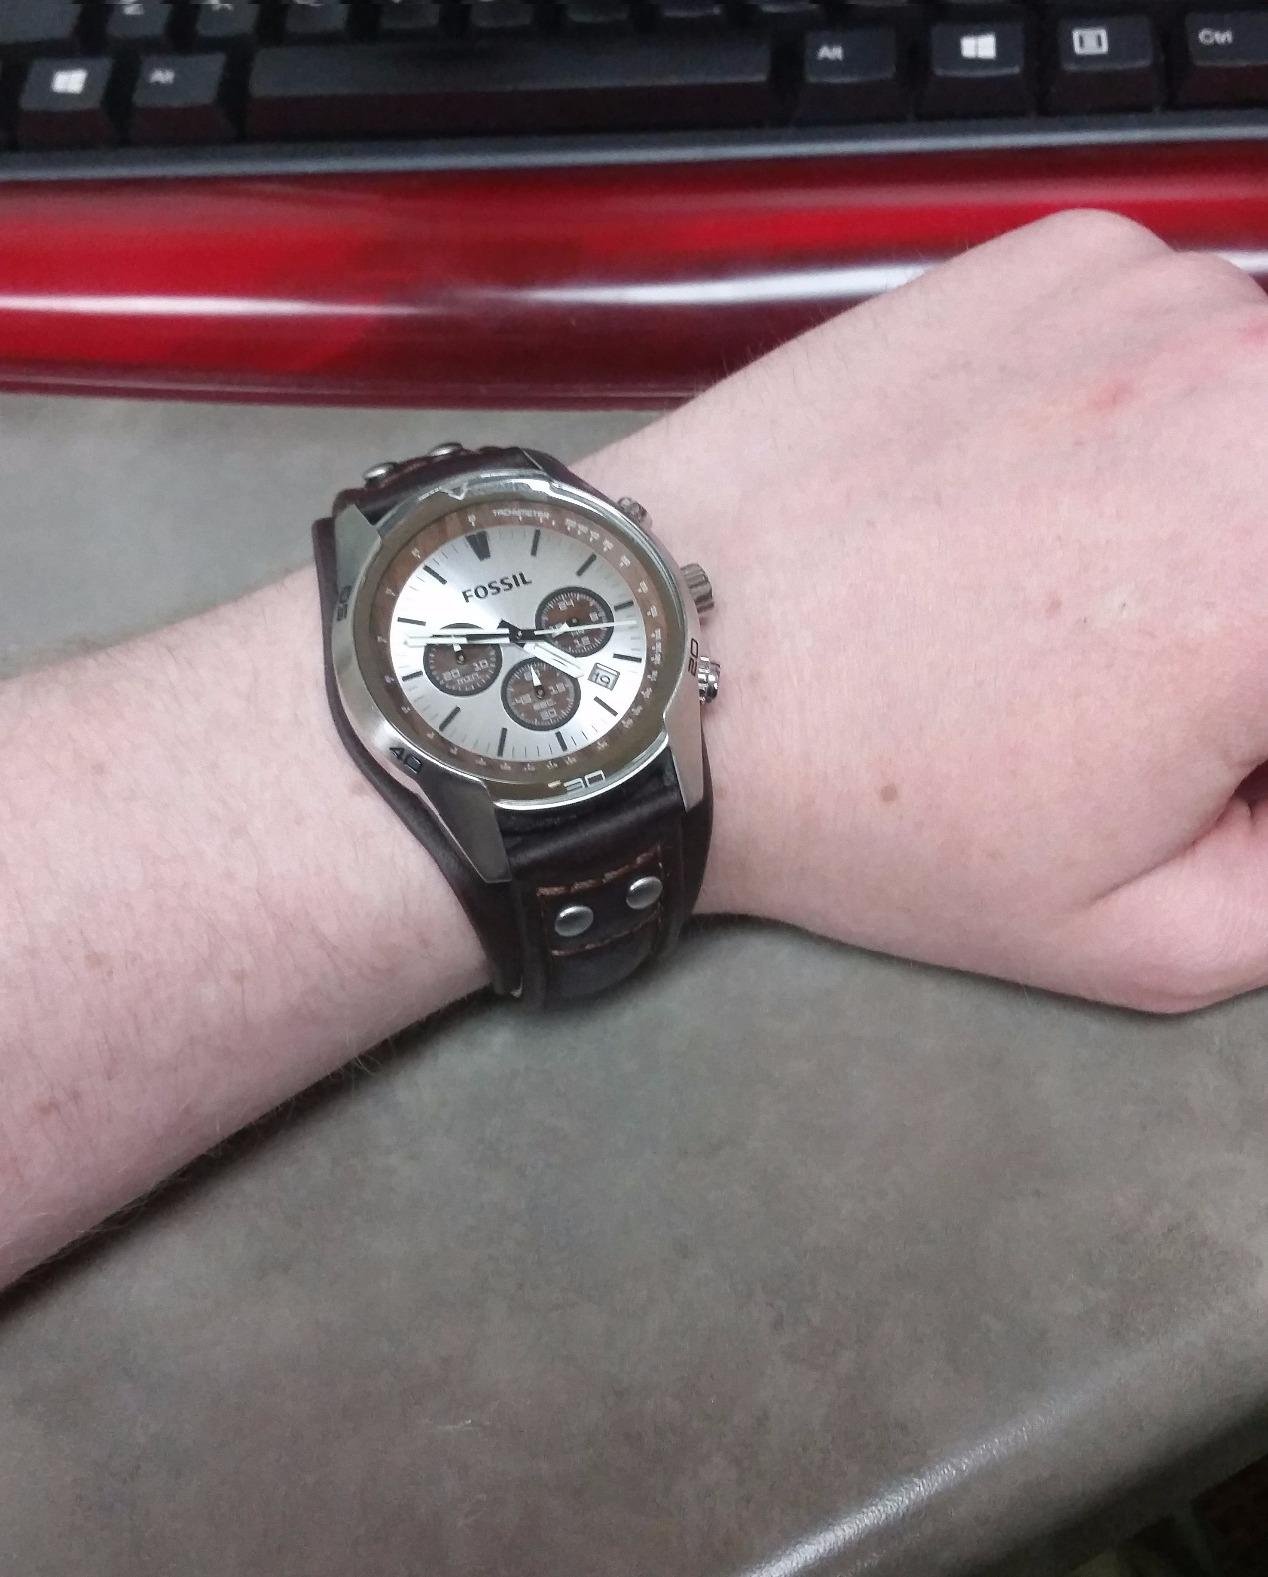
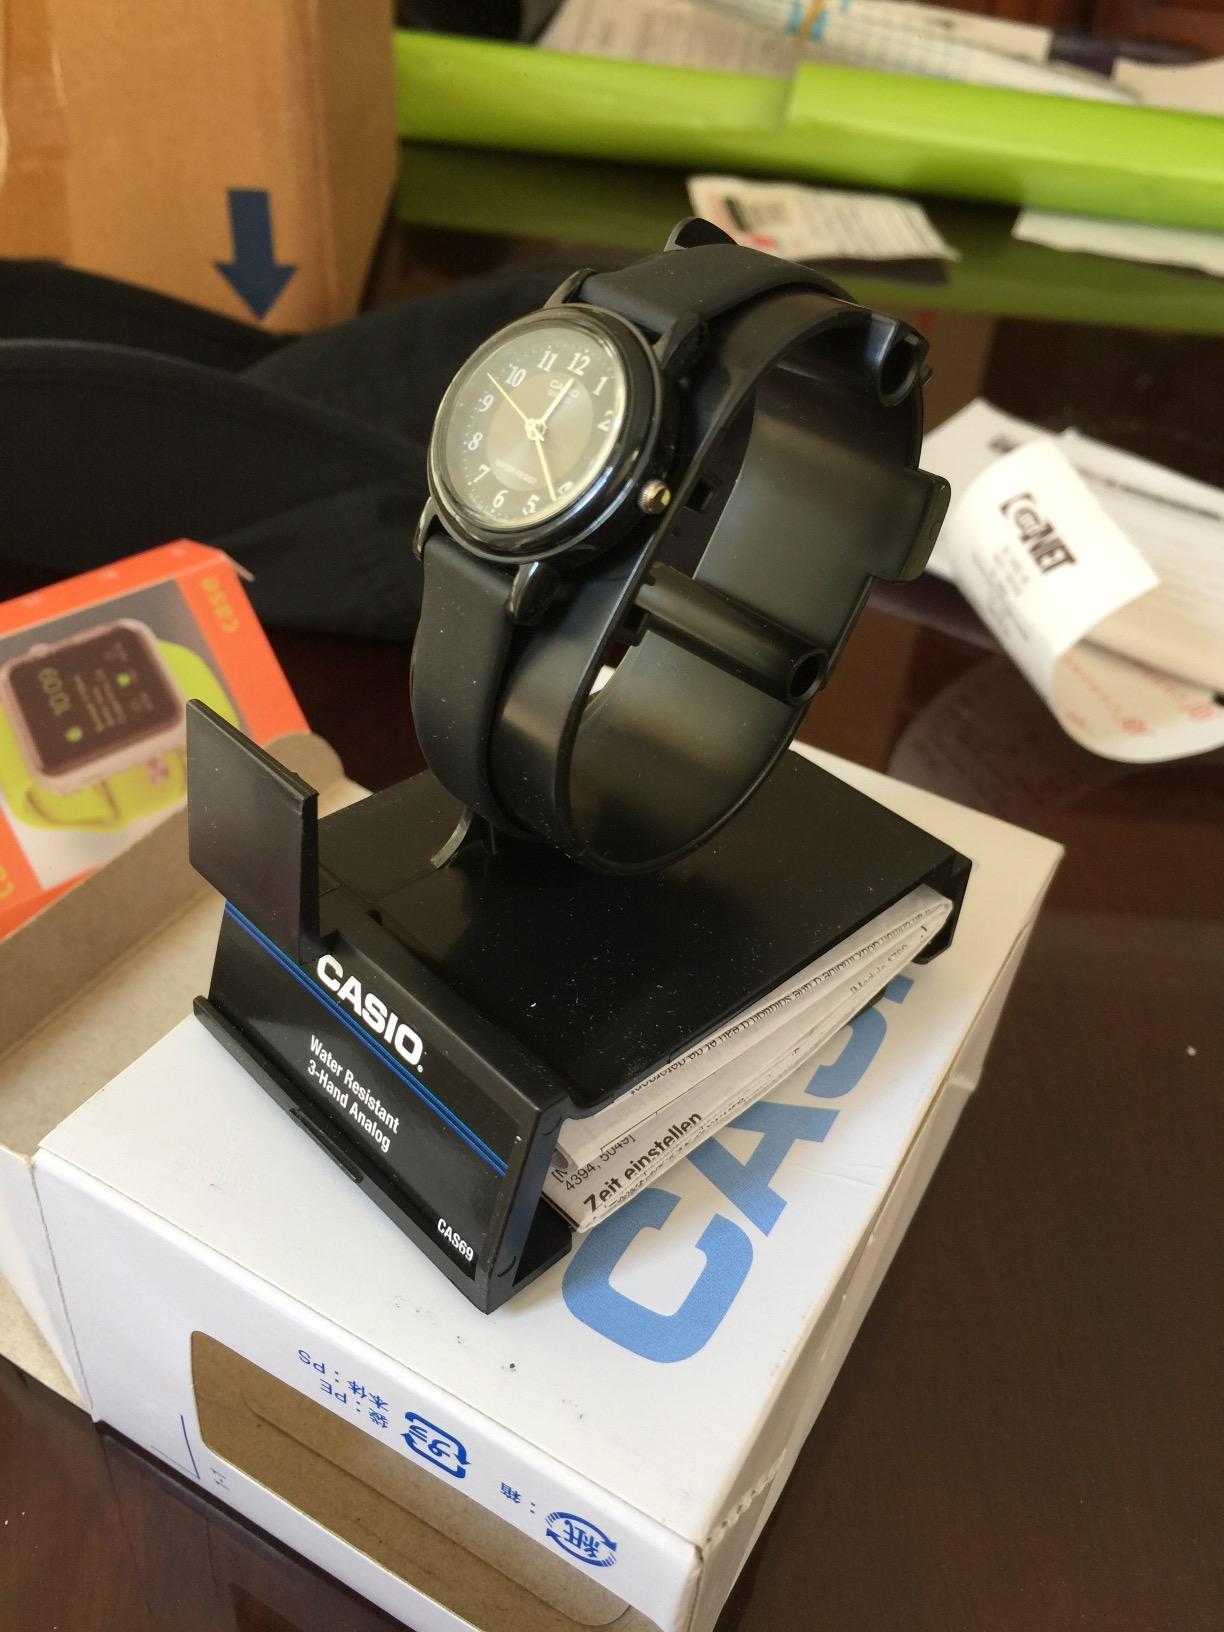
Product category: accessories_watch
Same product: no